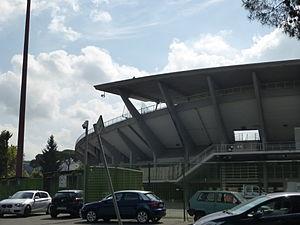
Les Jeux équestres mondiaux de 1998 se sont déroulés du 30 septembre 1998 au 11 octobre 1998 en Italie à Rome. Ces Jeux ont dû être organisés en un temps très court en raison du retrait de l'Irlande, initialement pays organisateur de l'événement. Cette contrainte de temps s'est traduite par l'impossibilité des italiens à organiser les épreuves d'endurance, qui se sont finalement tenus à Abou Dabi en décembre. Les cinq autres disciplines, soit le saut d'obstacles, le dressage, le complet, l'attelage et la voltige, se sont tenues dans Rome même et dans ses environs. Quarante-deux nations représentées par près de 550 cavaliers et 700 chevaux prennent part à la compétition. L'Allemagne remporte le plus grand nombre de médailles lors de ces Jeux équestres devant la Nouvelle-Zélande, les États-Unis et les Pays-Bas. Le bilan de ces Jeux s'avère positif, la presse spécialisée saluant la performance des italiens pour avoir su gérer un tel événement avec de telles contraintes de temps.